Hurricane Dorian–Alabama controversy

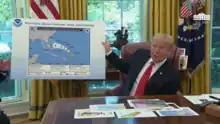
A frame from the above video with Trump displaying the altered map

In a tweet about the approaching hurricane on September 1, 2019, Trump said that "South Carolina, North Carolina, Georgia, and Alabama will most likely be hit (much) harder than anticipated." By that date, no weather forecaster was predicting that Dorian would hit Alabama, and eight National Hurricane Center forecast updates over the preceding 24 hours showed Dorian steering well away from Alabama and moving up the Atlantic coast. Trump, who had (on August 29) canceled his trip to Poland to monitor the hurricane, was apparently relying on information that was several days old. About 20 minutes after Trump's tweet, the Birmingham, Alabama office of the National Weather Service (NWS) issued a tweet that contradicted Trump, saying that Alabama "will NOT see any impacts from Dorian". On September 9, NWS director Louis Uccellini said that the Birmingham NWS had not been responding to Trump's tweet, but rather to a flood of phone calls and social media contacts their office had received, asking if the hurricane was going to hit Alabama. "Only later, when the retweets and politically based comments started coming to their office, did they learn the sources of this information," he said. He added that the Birmingham office "did what any office would do to protect the public", counteracting the wrong information to "stop public panic" and "ensure public safety".